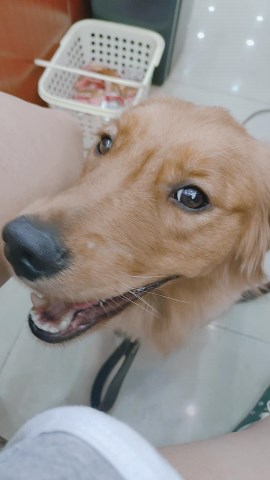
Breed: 5355-n000126-golden_retriever